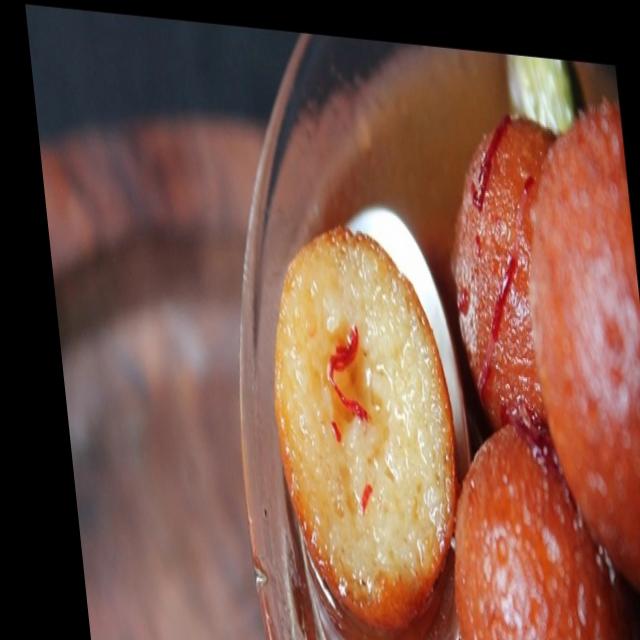
Dish: gulab_jamun